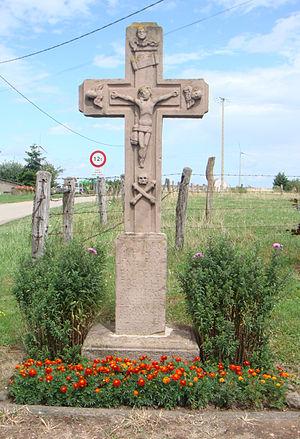
Léning est une commune française située dans le département de la Moselle, en région Grand Est.